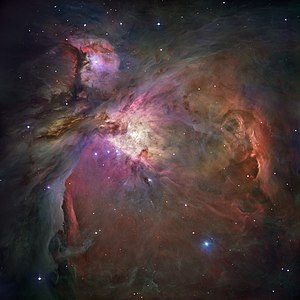
Oriontågen
Oriontågen - en stjernefabrik i universet
30.03 x 30.03 arcminutes Orientation:
Hubble Space Telescope ACS Optical H-alpha